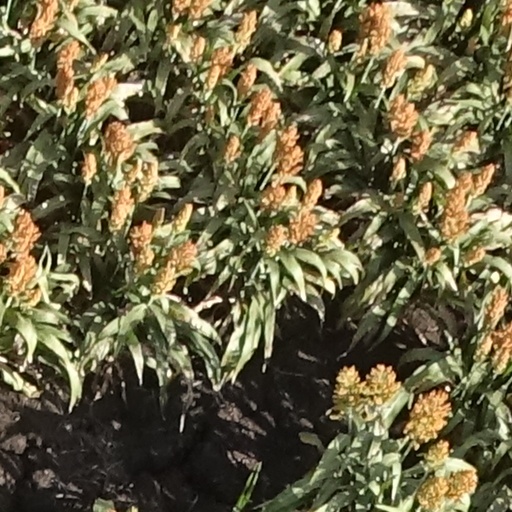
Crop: sorghum